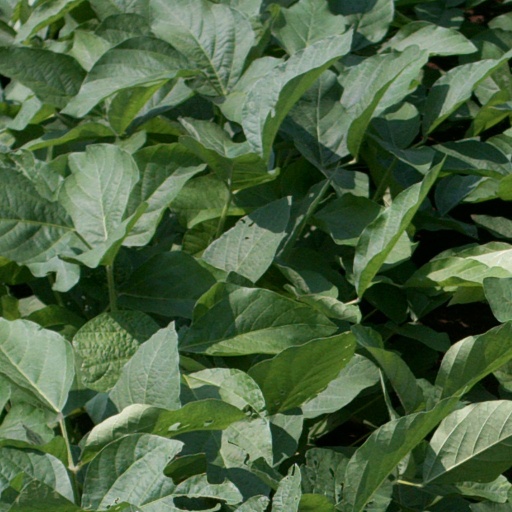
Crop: soybean